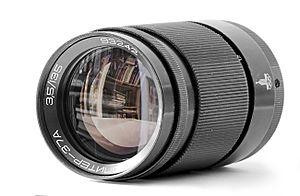
Un objectif Jupiter-37A